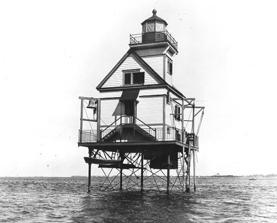
Building: Killock Shoal Light
Country: Unknown
Year built: 1886
Lighthouse in Virginia, United States Lighthouse Killock Shoal Light Killock Shoal Light (USCG) Location North end of Chincoteague Channel off Chincoteague, Virginia Coordinates 37°33′53″N 75°13′26″W / 37.5648°N 75.2239°W / 37.5648; -75.2239 (approx.) Tower Foundation screw-pile Construction cast-iron / wood Automated 1929 Height 48 feet (15 m) Shape square house Light First lit 1886 Deactivated 1939 Focal height 15 m (49 ft) Lens fourth-order Fresnel lens Characteristic fixed white with red sector The Killock Shoal Light was a lighthouse located at the north end of the channel west of Chincoteague, Virginia . History This light was erected in 1886. It was unlike other screw-pile structures in the area, with the lantern set at one corner of a small square frame house.  It was automated in 1923, and decommissioned in 1939, with the house being replaced by a steel tower. The structure is now unlit. References "Historic Light Station Information and Photography: Virginia" (PDF) . United States Coast Guard Historian's Office. Killock Shoal Light , from the Chesapeake Chapter of the United States Lighthouse Society Evans-Hylton, Patrick (2005). Lighthouses and Lifesaving Stations of Virginia . Arcadia Publishing. p. 56. v t e Lighthouses of Virginia Main: List of lighthouses in the United States Assateague Light Back River Light Bells Rock Light Bowlers Rock Light Cape Charles Light Cape Henry Light Cherrystone Bar Light Chesapeake Light Craney Island Light Deepwater Shoals Light Dutch Gap Canal Lights Great Wicomico River Light Hog Island Light Jones Point Light Jordan Point Light Killock Shoal Light Lambert Point Light Nansemond River Light New Point Comfort Light Newport News Middle Ground Light Old Plantation Flats Light Old Point Comfort Light Pages Rock Light Point of Shoals Light Pungoteague Creek Light Smith Point Light Stingray Point Light Tangier Sound Light Thimble Shoal Light Tue Marshes Light Watts Island Light White Shoal Light Windmill Point Light Wolf Trap Light York Spit Light Authority control databases : Geographic ARLHS This article relating to a United States lighthouse is a stub . You can help Wikipedia by expanding it . v t e